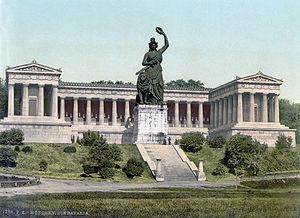
Le Ruhmeshalle est un temple dorique à trois ailes, commandé par le roi Louis Iᵉʳ de Bavière et dessiné par Leo von Klenze, qui se trouve sur la Theresienwiese à Munich. Avec la Bavaria, une statue allégorique de la Bavière, dont il est indissociable, il forme la partie principale du complexe du Bavariapark.
La Bavaria est une allégorie féminine de la Bavière. Elle en est également la sainte patronne.